Marshall Sisson

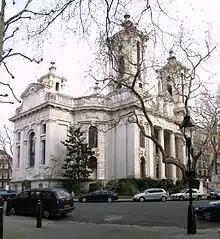
St John's, Smith Square, which Sisson restored after bomb damage

His early commissions, after opening his practice in London in 1928, were modernist in style. They include two cubical houses in Cambridge and a small residential development in Carlyon Bay, Cornwall, including Gull Rock House (1933–34), described as an early example of the use of monolithic reinforced concrete in England. One of these Cornwall houses was included in the "Modern Architecture in England" exhibition of the Museum of Modern Art, New York, in 1937, and also in F. R. S. Yorke's text, "The Modern House in England" (1937).